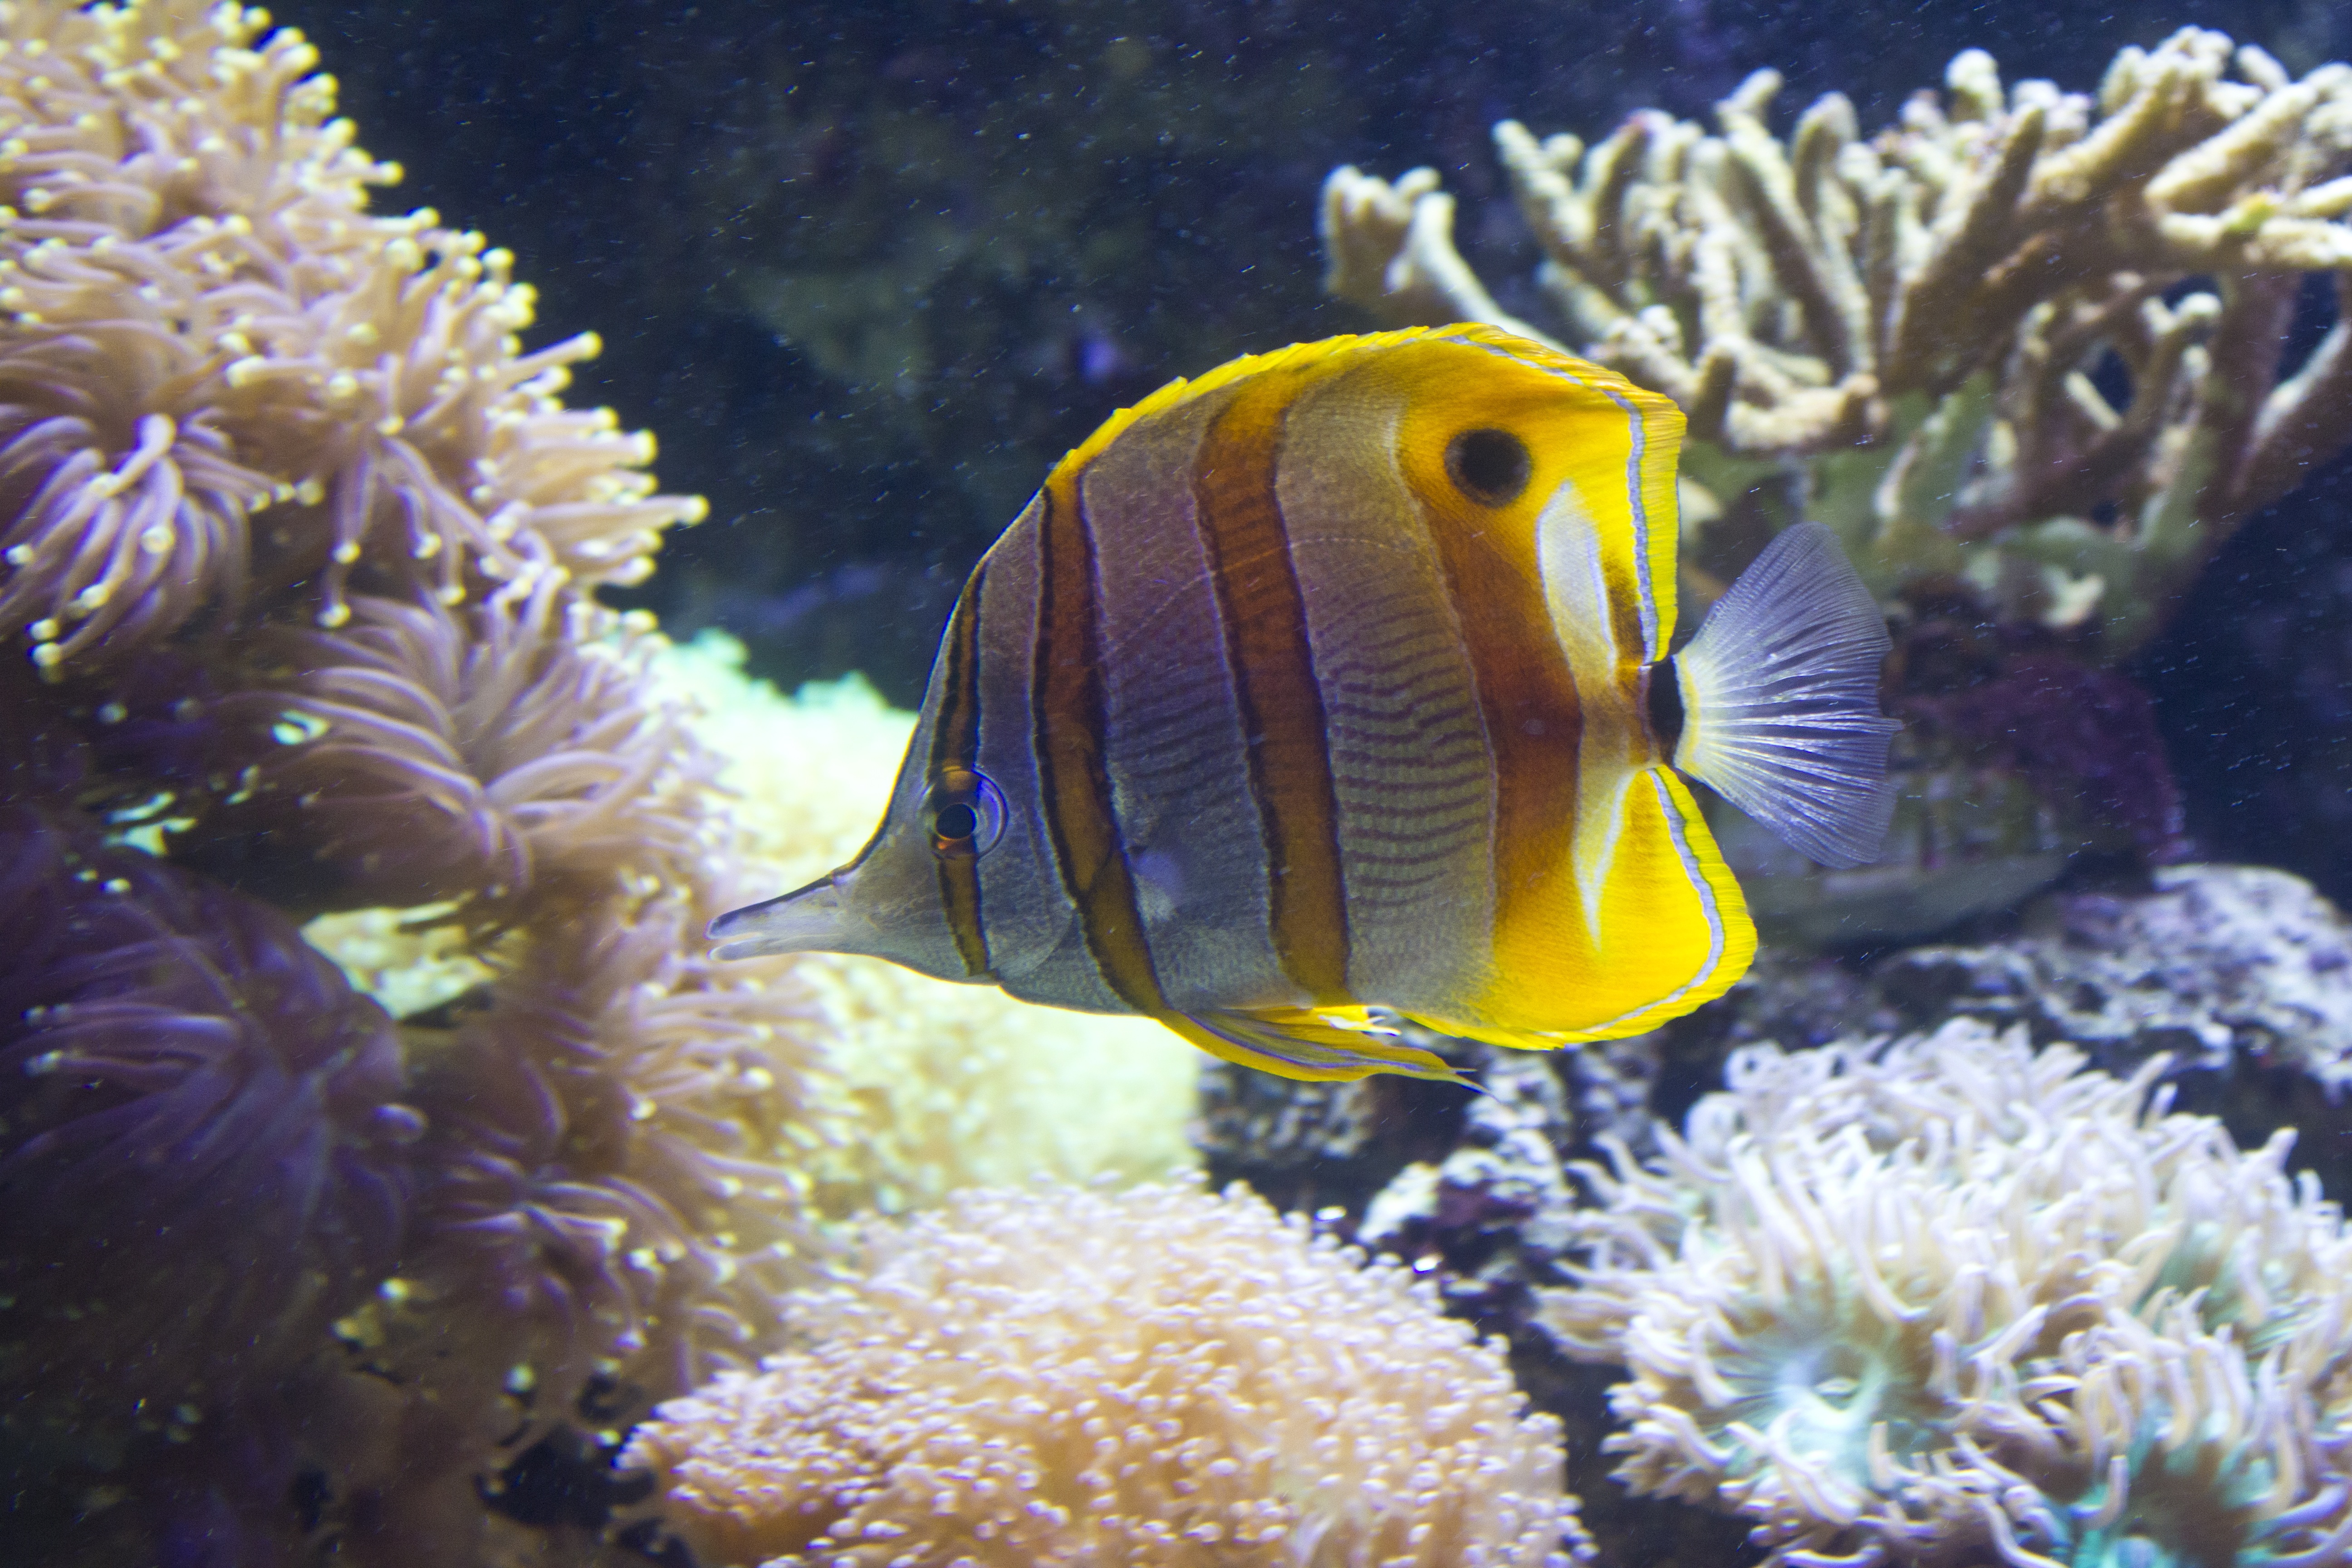
sea, water, underwater, swim, tropical, biology, fish, fauna, coral, coral reef, invertebrate, striped, reef, aqua, aquarium, marine, exotic, habitat, organism, anemone fish, sea anemone, stripy, natural environment, marine biology, coral reef fish, pomacentridae, pomacanthidae, stony coral